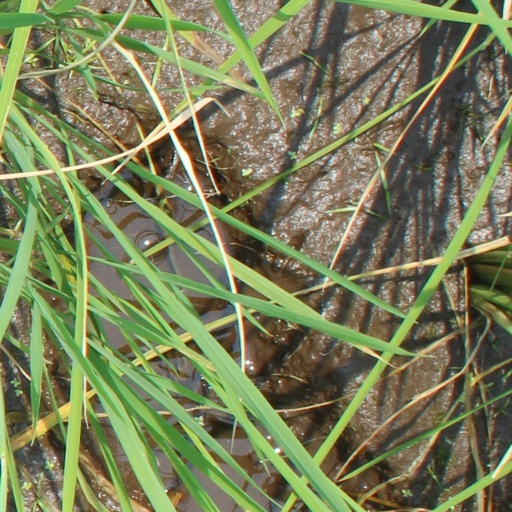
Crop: rice